John McCauley

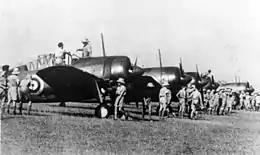
Row of single-engined military monoplanes parked on an airfield

McCauley's seniority and instructional experience kept him in Australia on training assignments for the first eighteen months of World War II. From March to October 1940, he served as the inaugural commander of No. 1 Engineering School at Ascot Vale, Victoria. Promoted to group captain, he then took over No. 1 Service Flying Training School at Point Cook until July 1941, when he handed over to Wing Commander Elwyn King. During McCauley's tenure, the number of aircraft operated by the school doubled from its initial complement of 52, and monthly flying hours increased from fewer than 1,000 to more than 1,800.